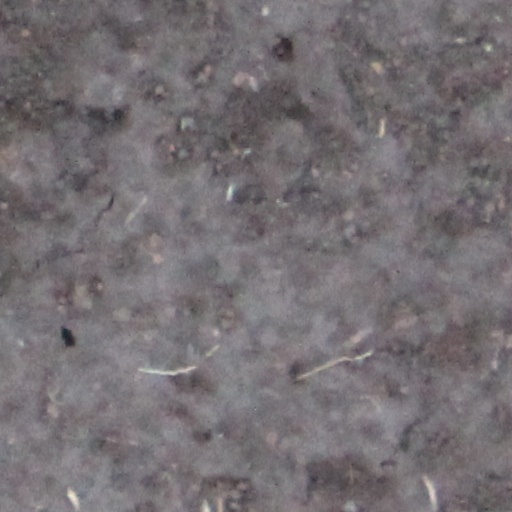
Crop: wheat